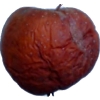
Label: apples